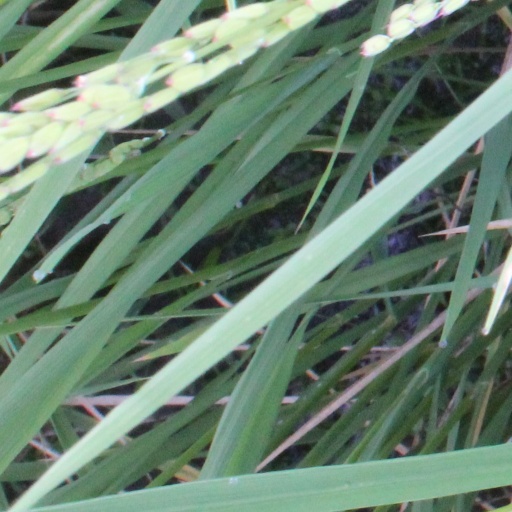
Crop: rice